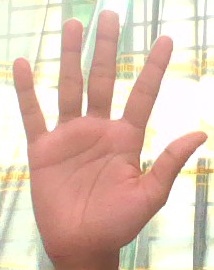
ASL sign: 5